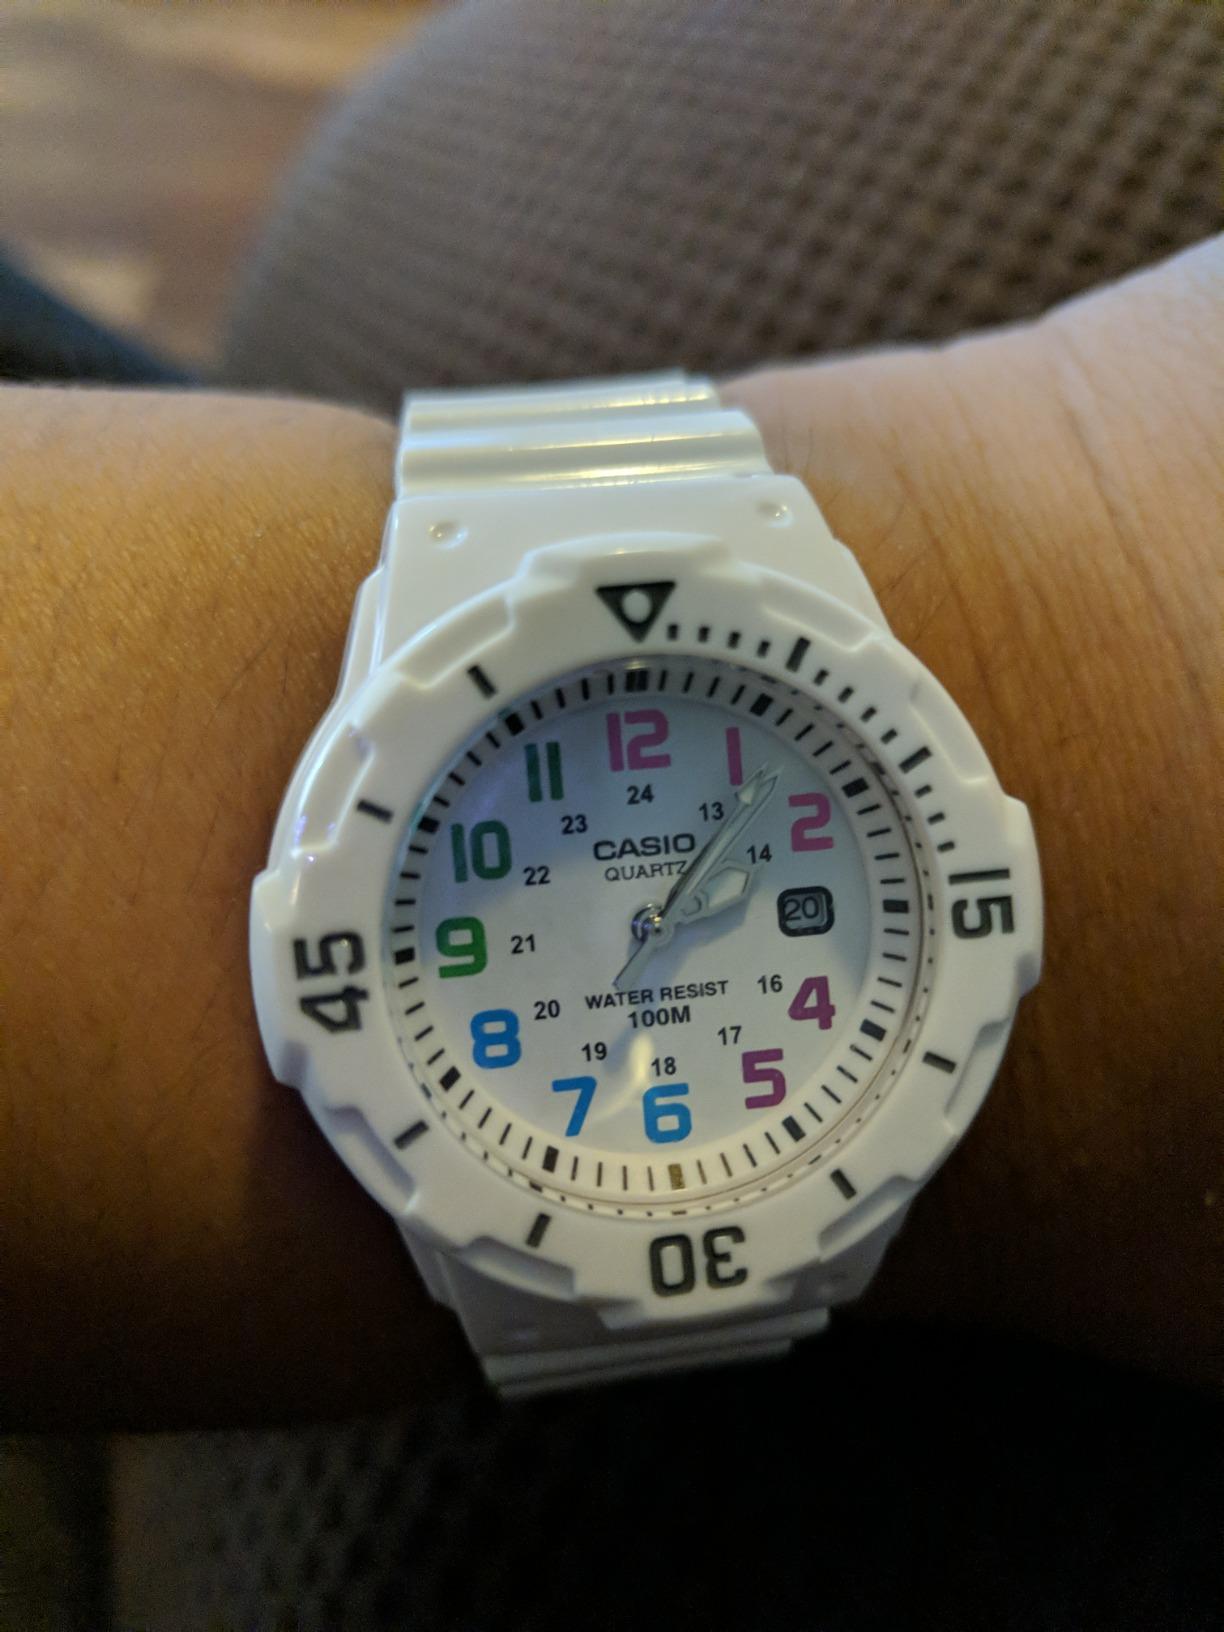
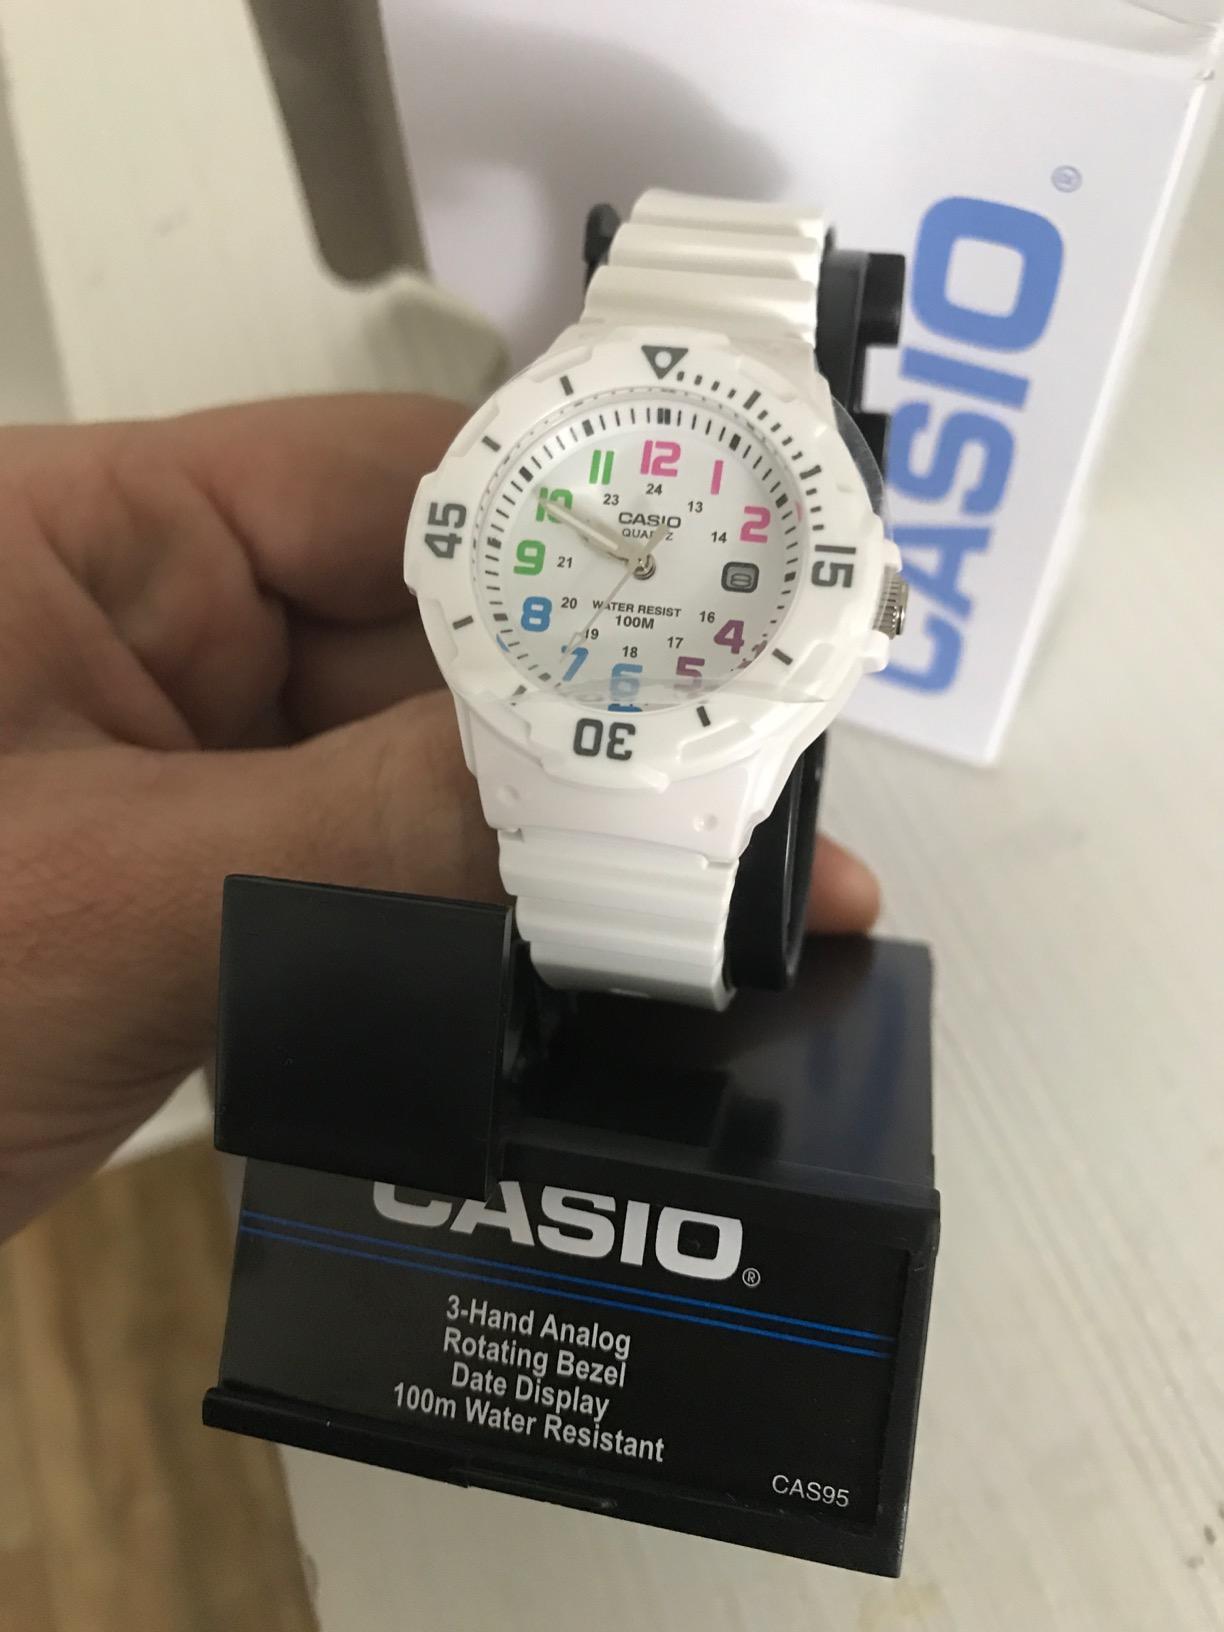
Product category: accessories_watch
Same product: yes